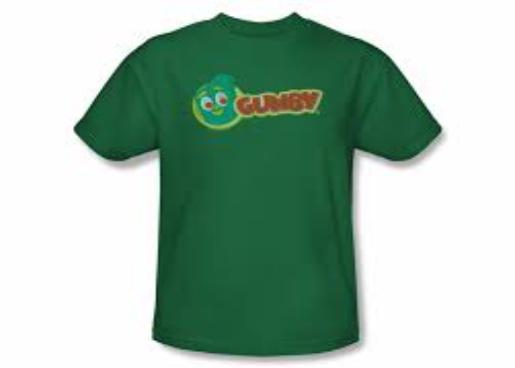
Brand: gumby
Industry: Clothes